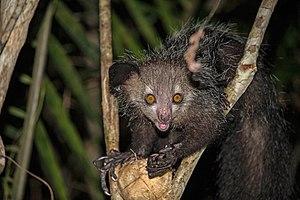
L'Aye-Aye est une espèce de primate strepsirrhinien qui vit à Madagascar. C'est la seule espèce du genre Daubentonia, lui-même seul membre de la famille des daubentonidés. Elle est considérée comme vulnérable à l'extinction selon l'UICN.